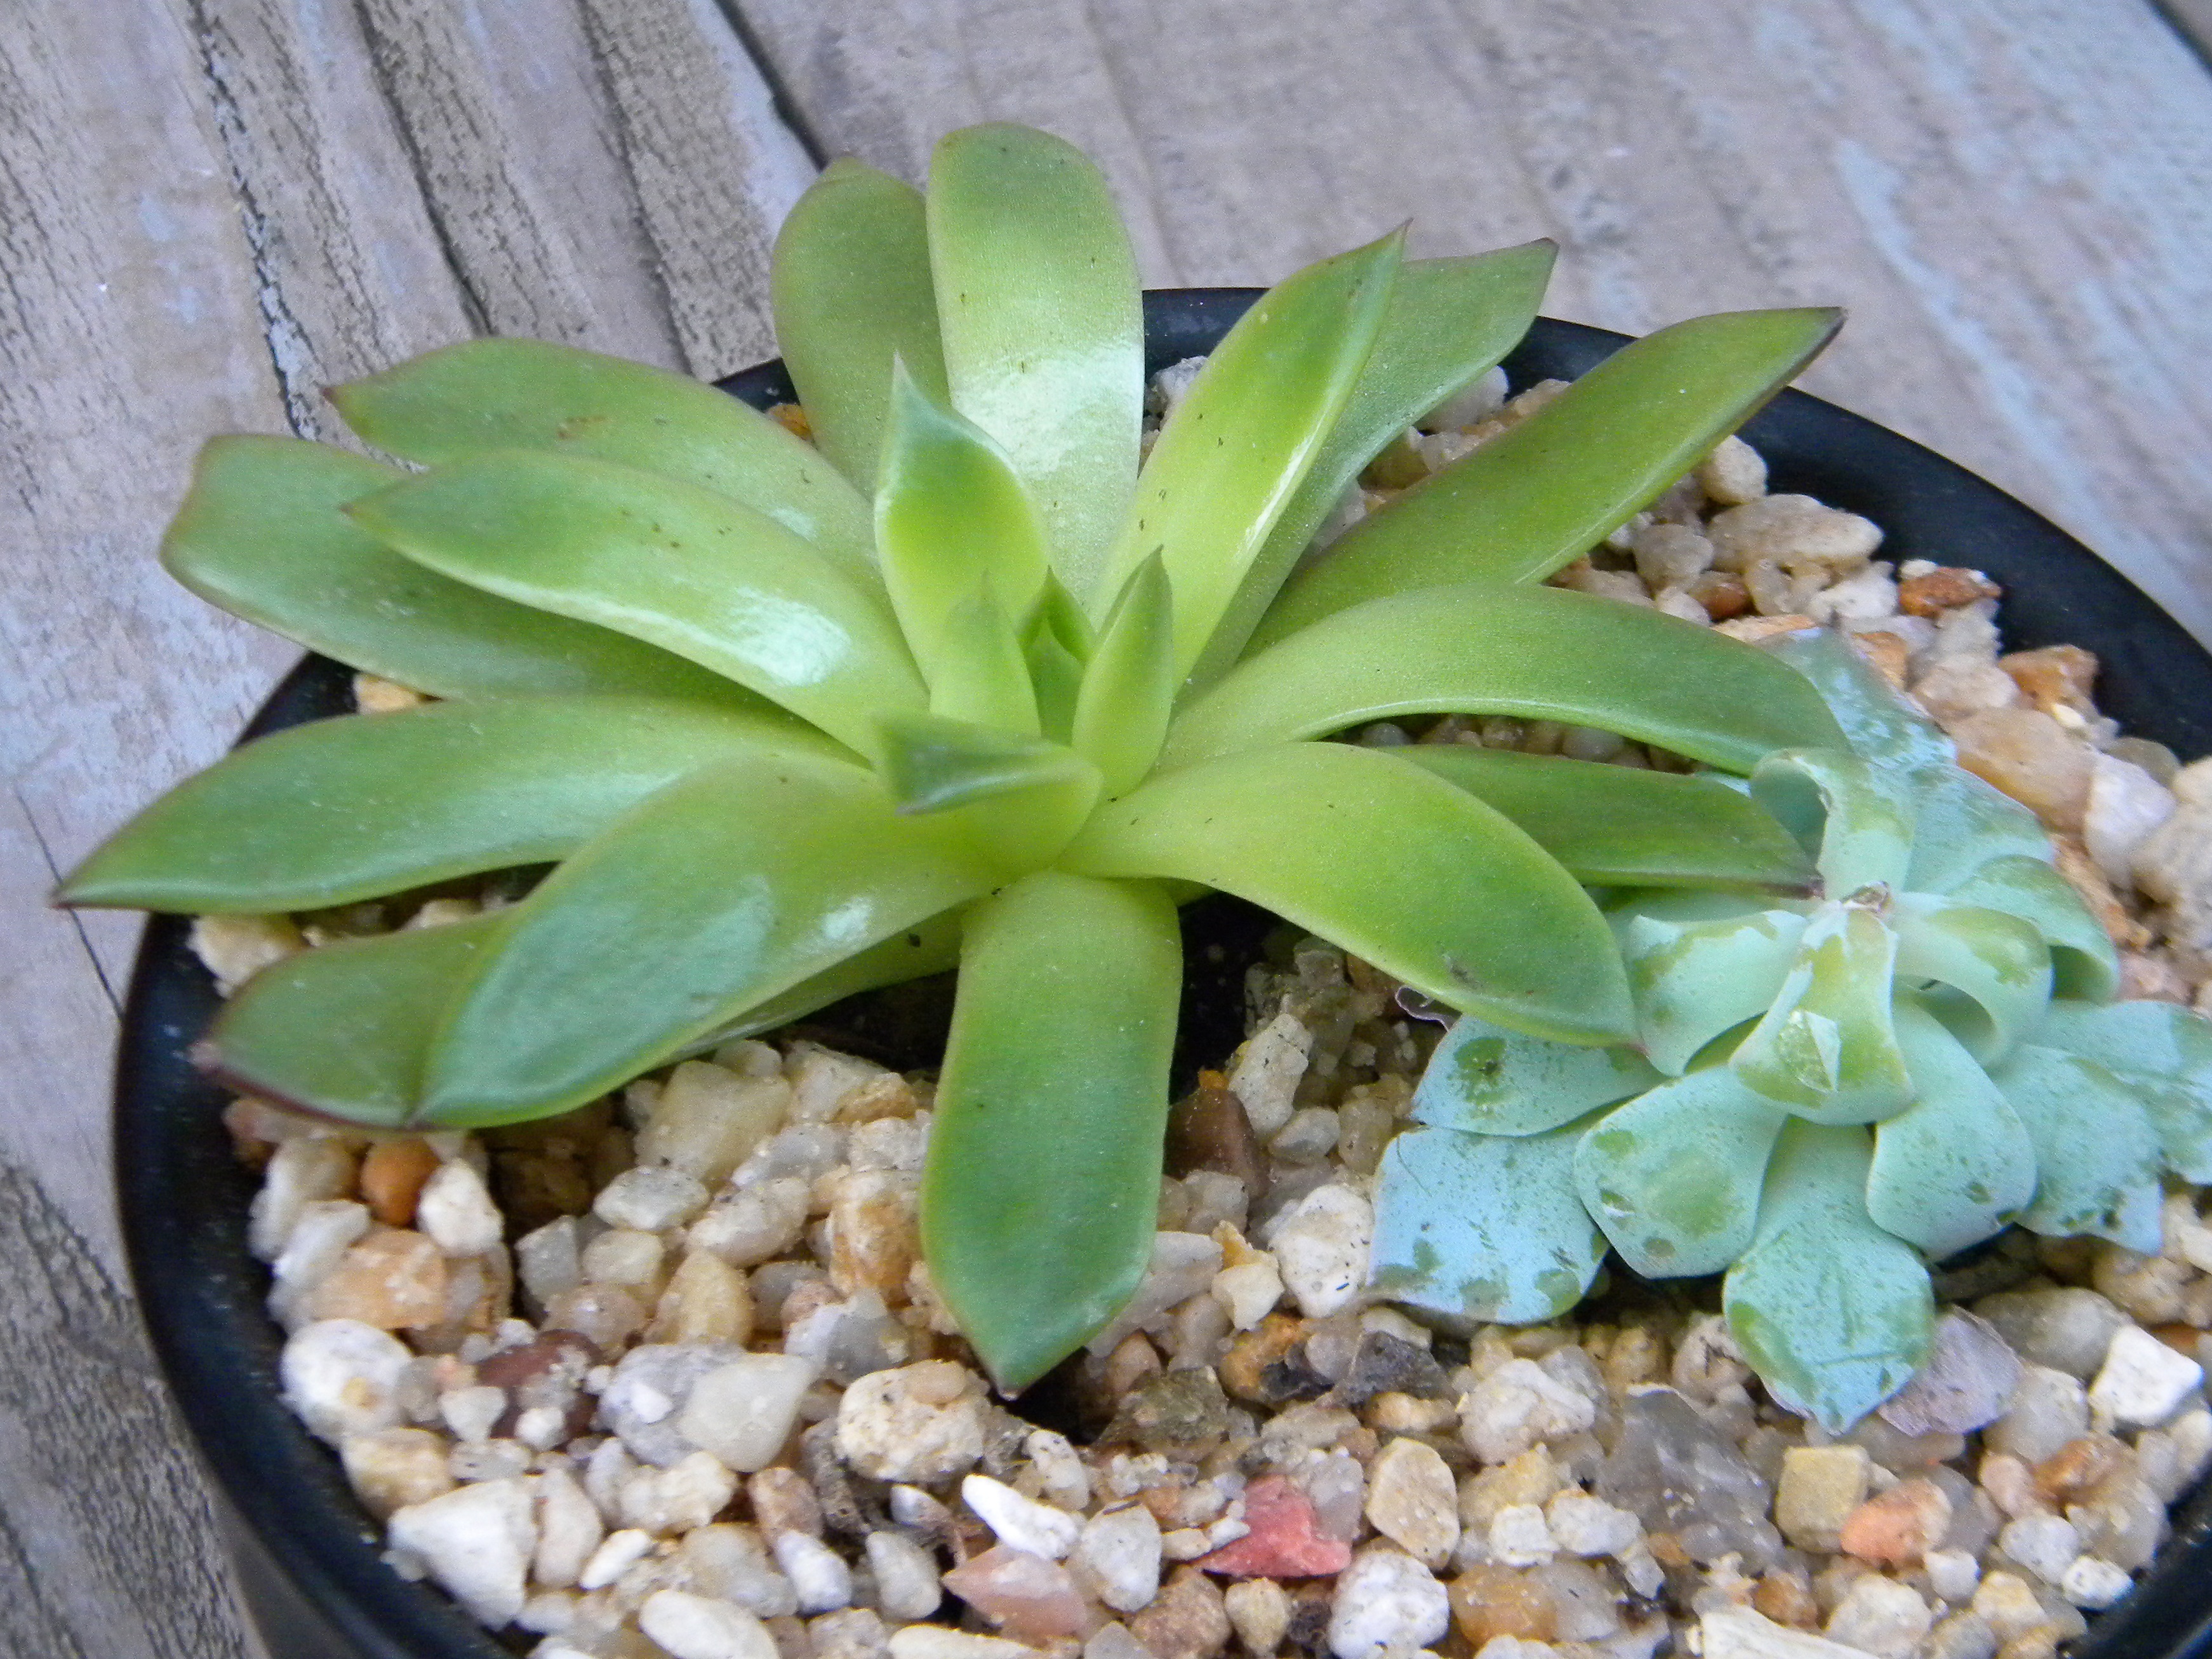
plant, desert, flower, green, garden, botanical, leaves, aeonium, echeveria, succulents, flowering plant, land plant, hedgehog cactus